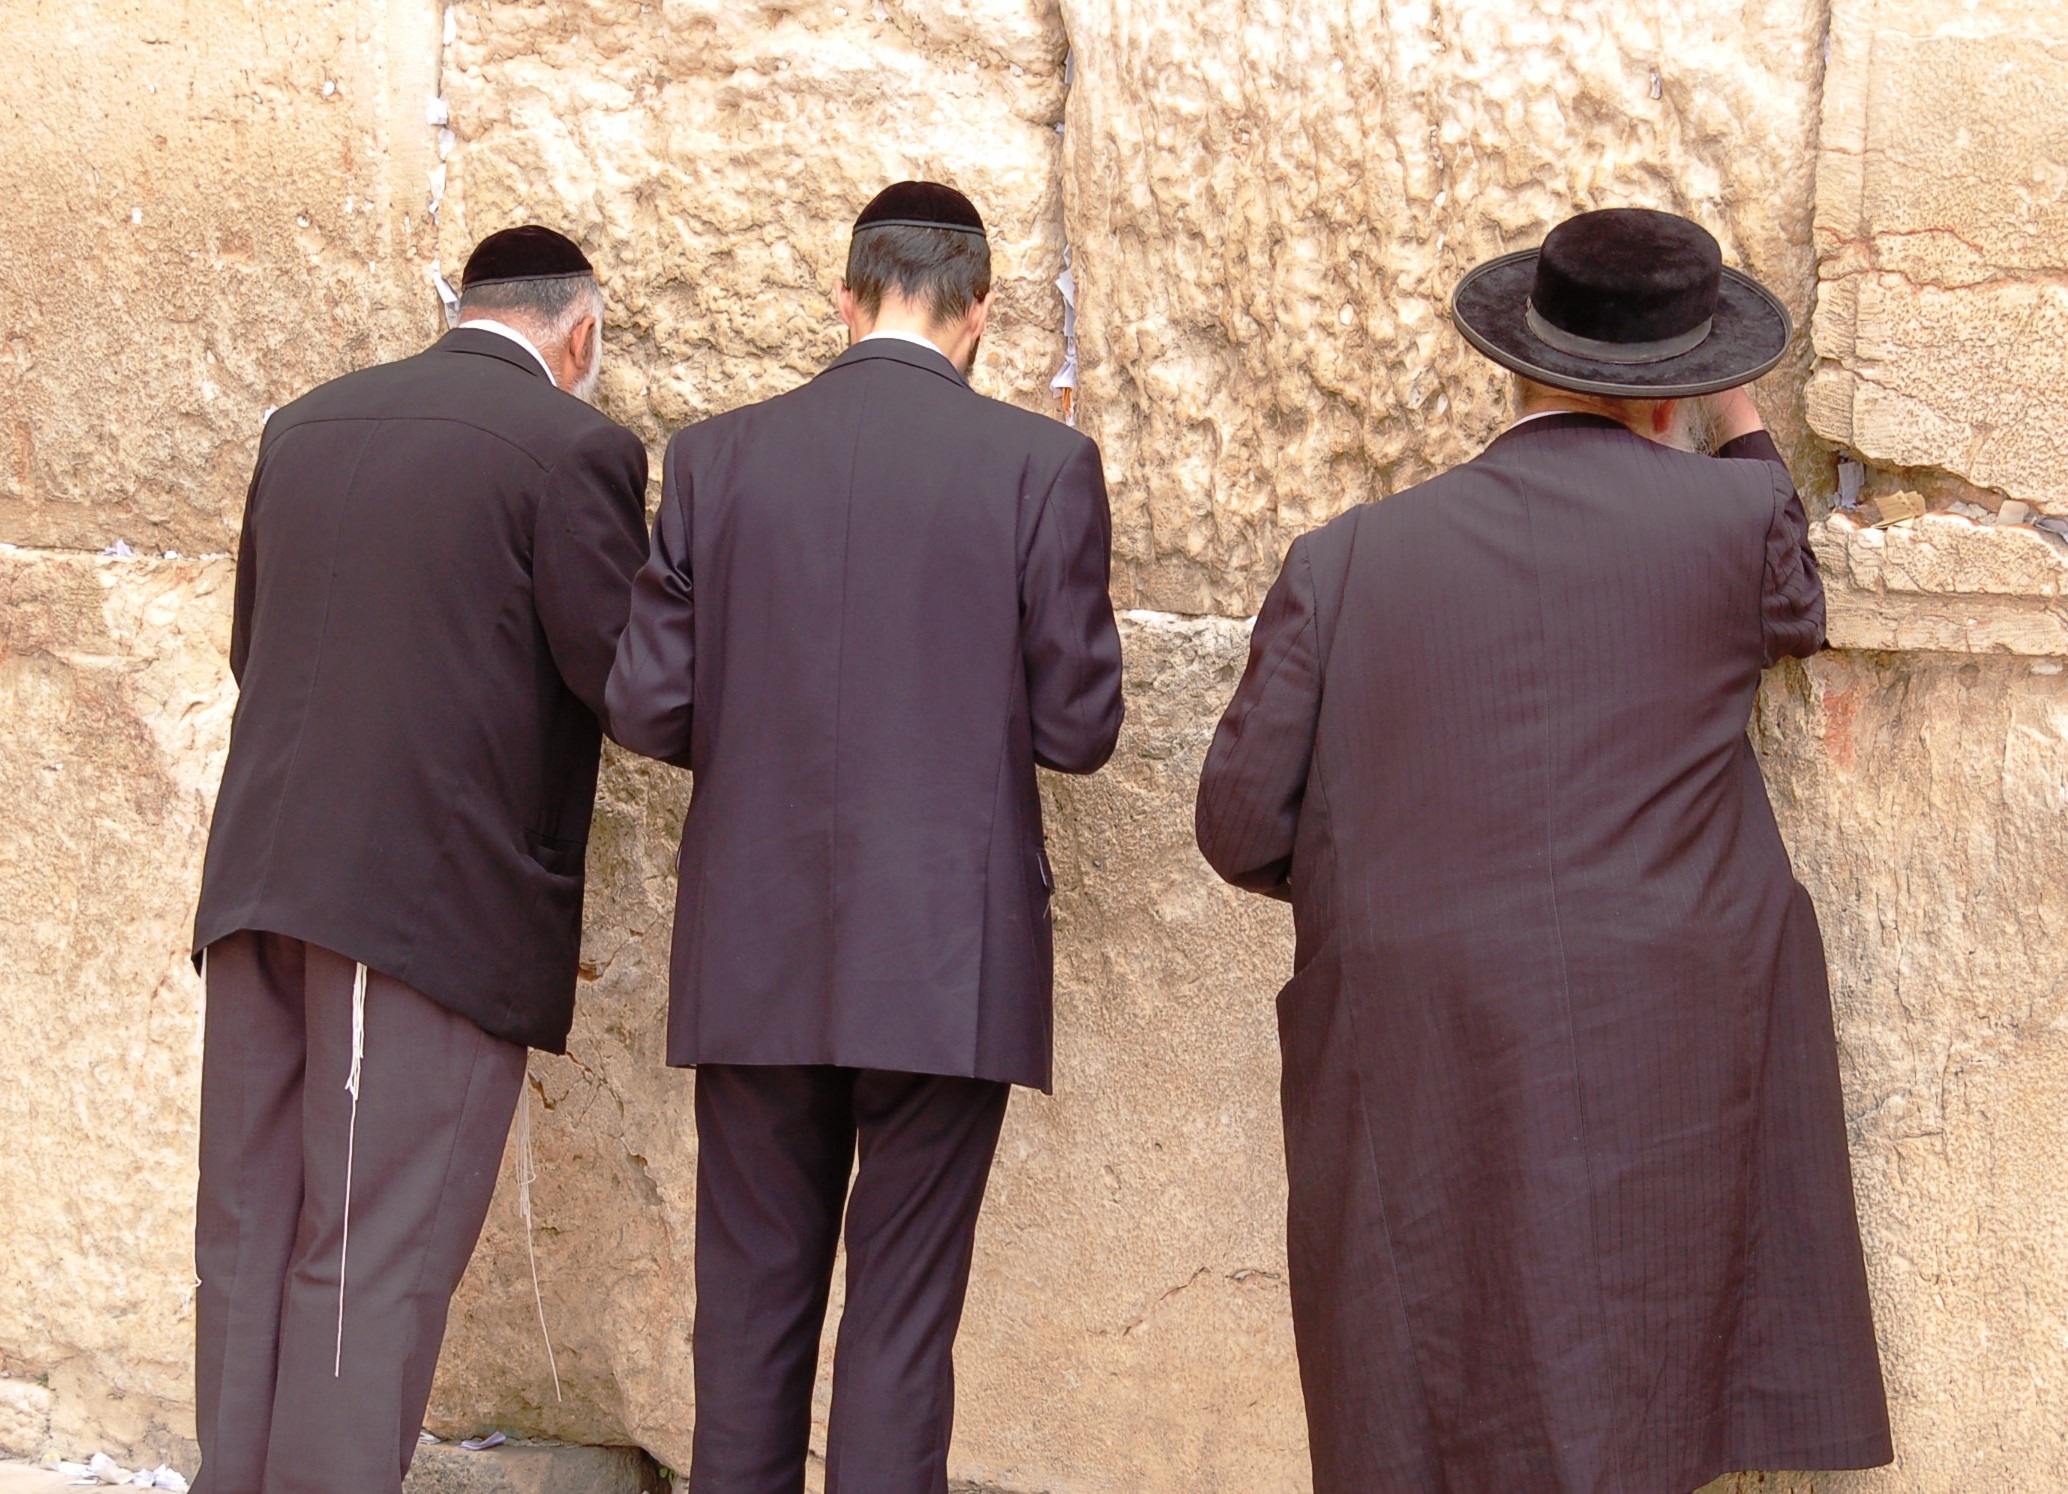
man, person, people, temple, photograph, prayer, jews, wailing